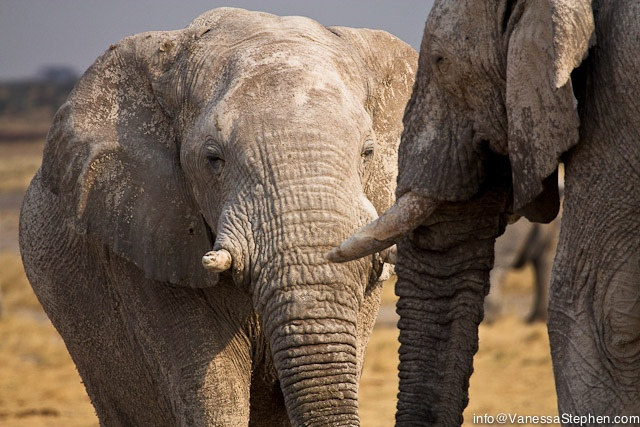
Two dirty elephants standing in the grass during the day.
Two elephants stand face to face as if conversing.
Two elephants in dirt area with sky in background.
Two elephants stand together in the desert sand.
two elephants together standing on a dry plain